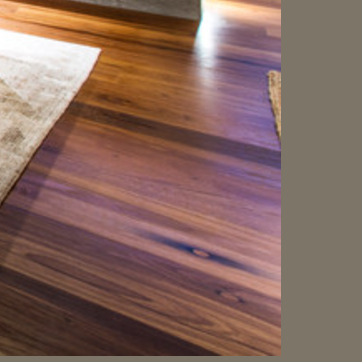
Material: wood